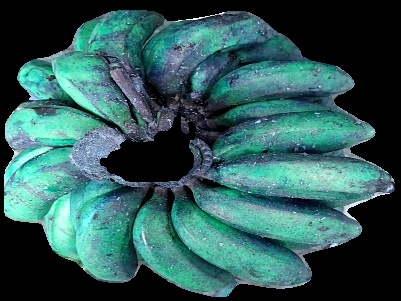
Variety: rasbale
Grade: grade3